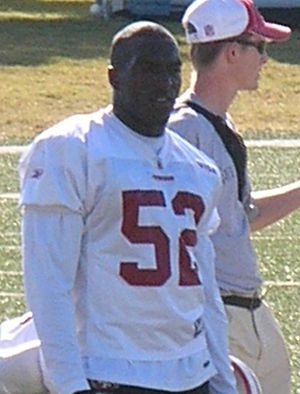
Patrick Willis
Patrick Willis
Patrick L. Willis er en amerikansk football-spiller, der spiller som linebacker for NFL-holdet San Francisco 49ers. Han har spillet for holdet hele sin NFL-karriere, startende i 2007.